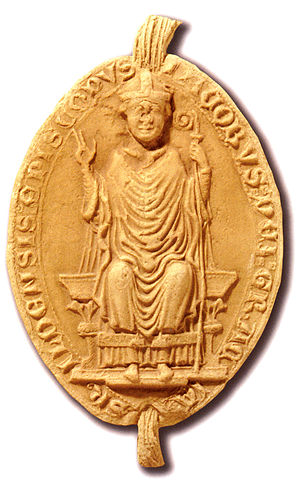
Jakob Erlandsen
Jakob Erlandsen var ærkebiskop i Lund Stift. Han var søn af Erland og Cæcilie.